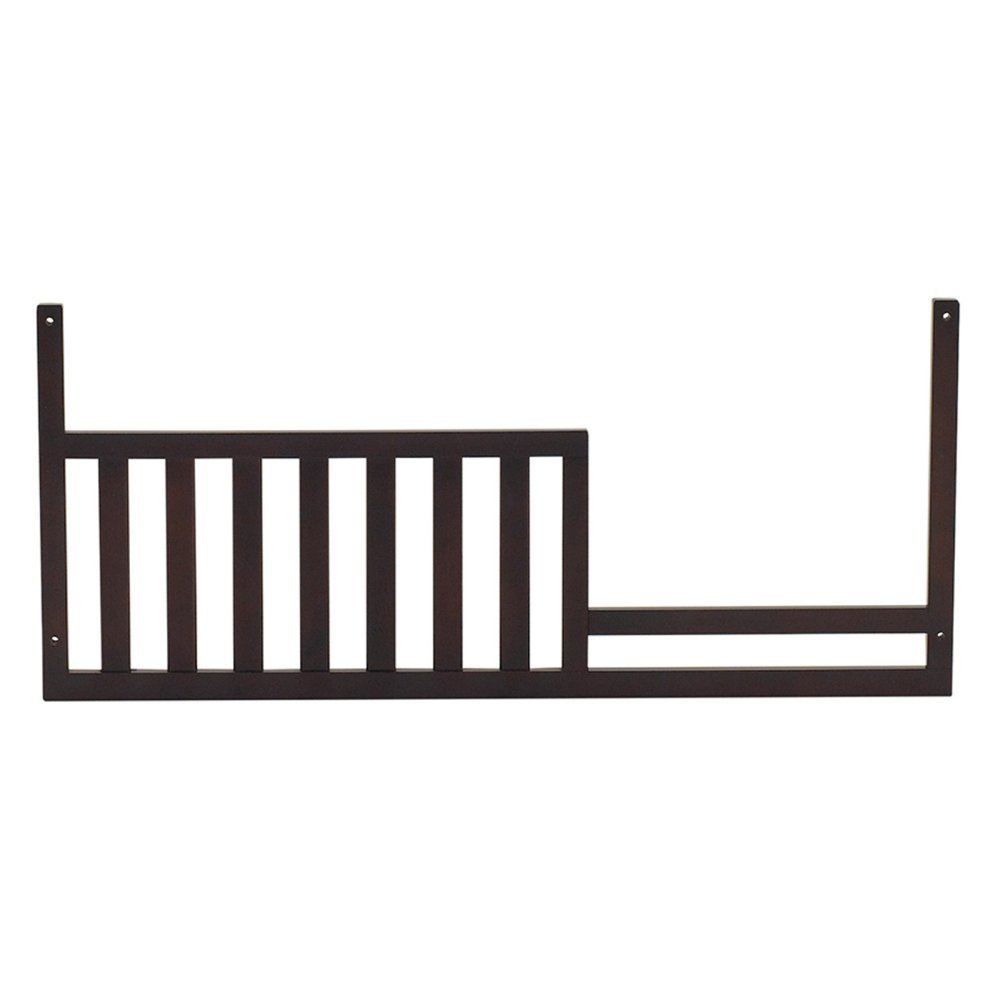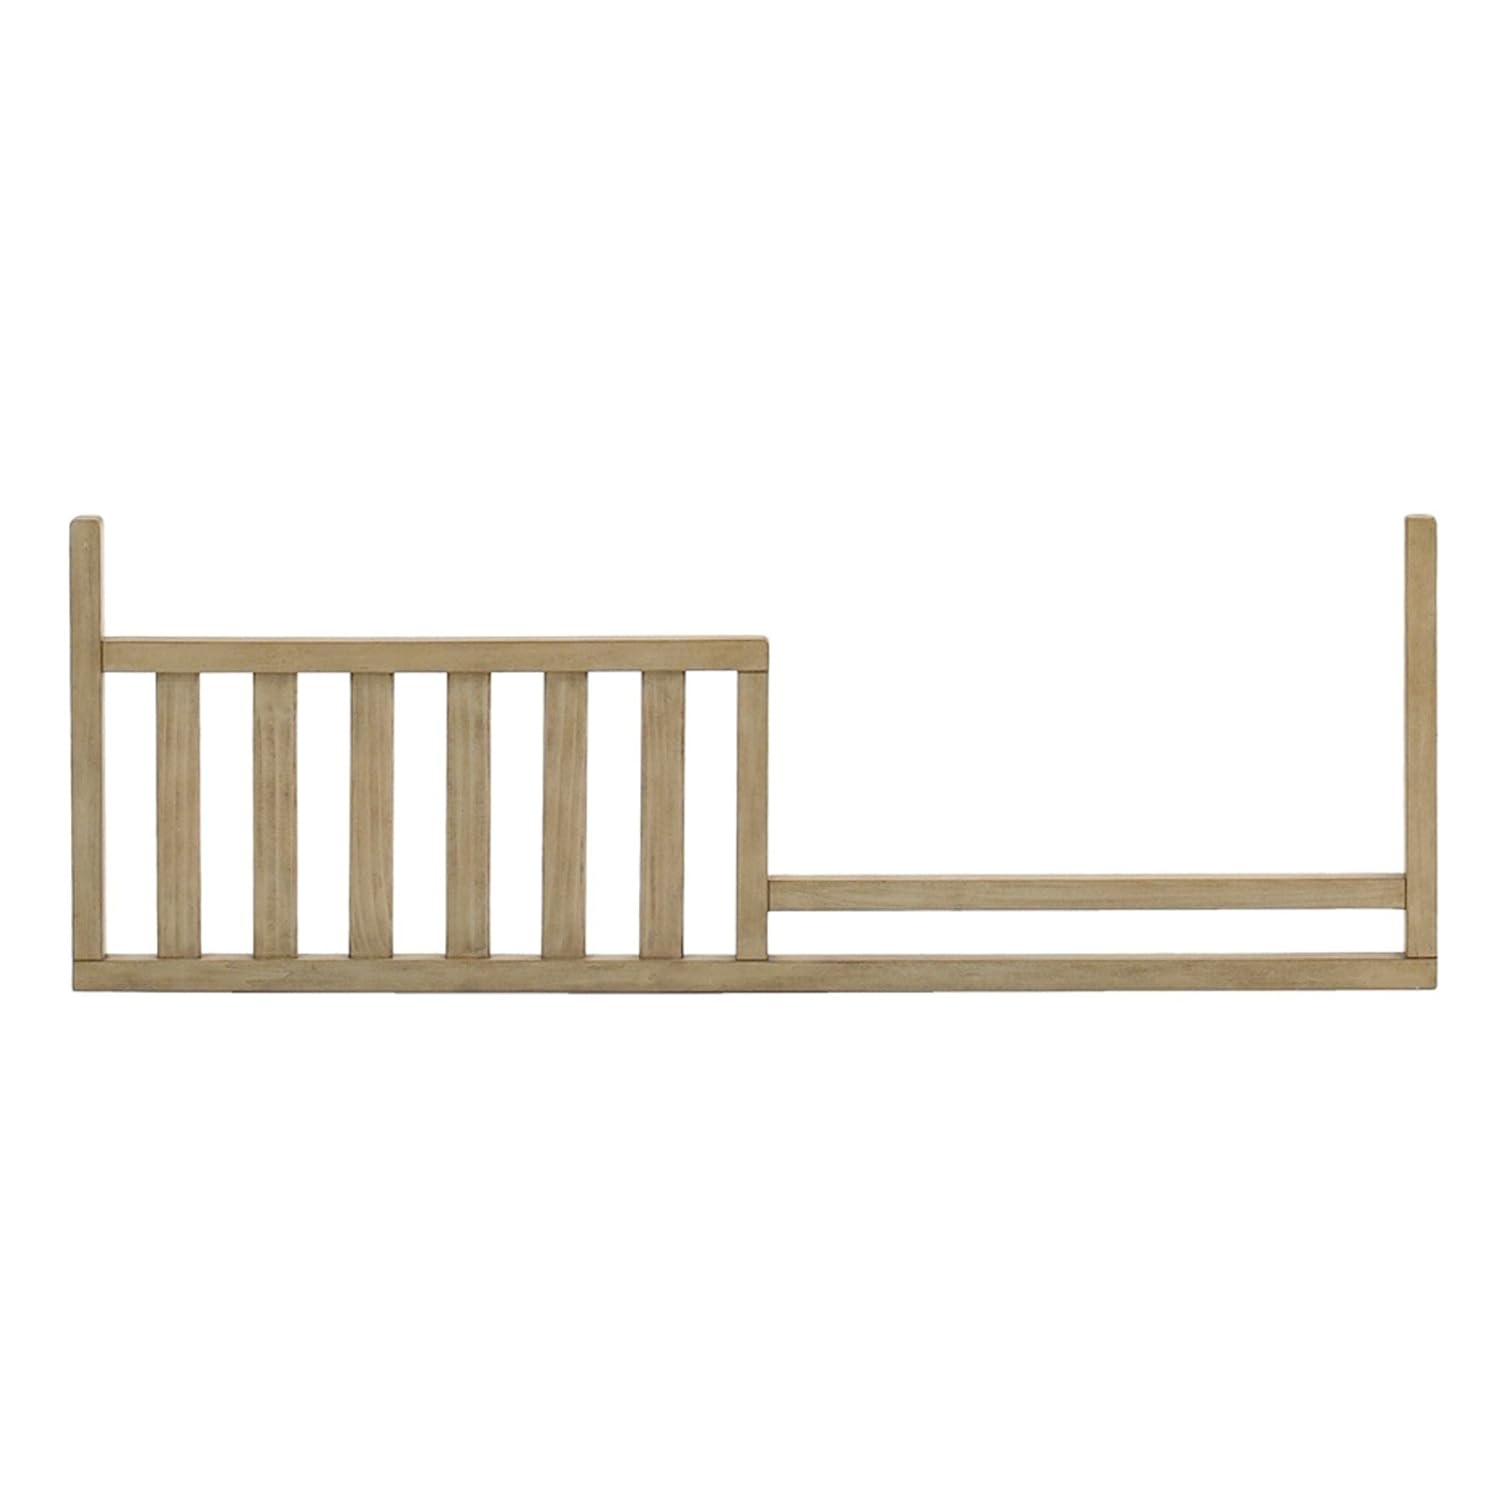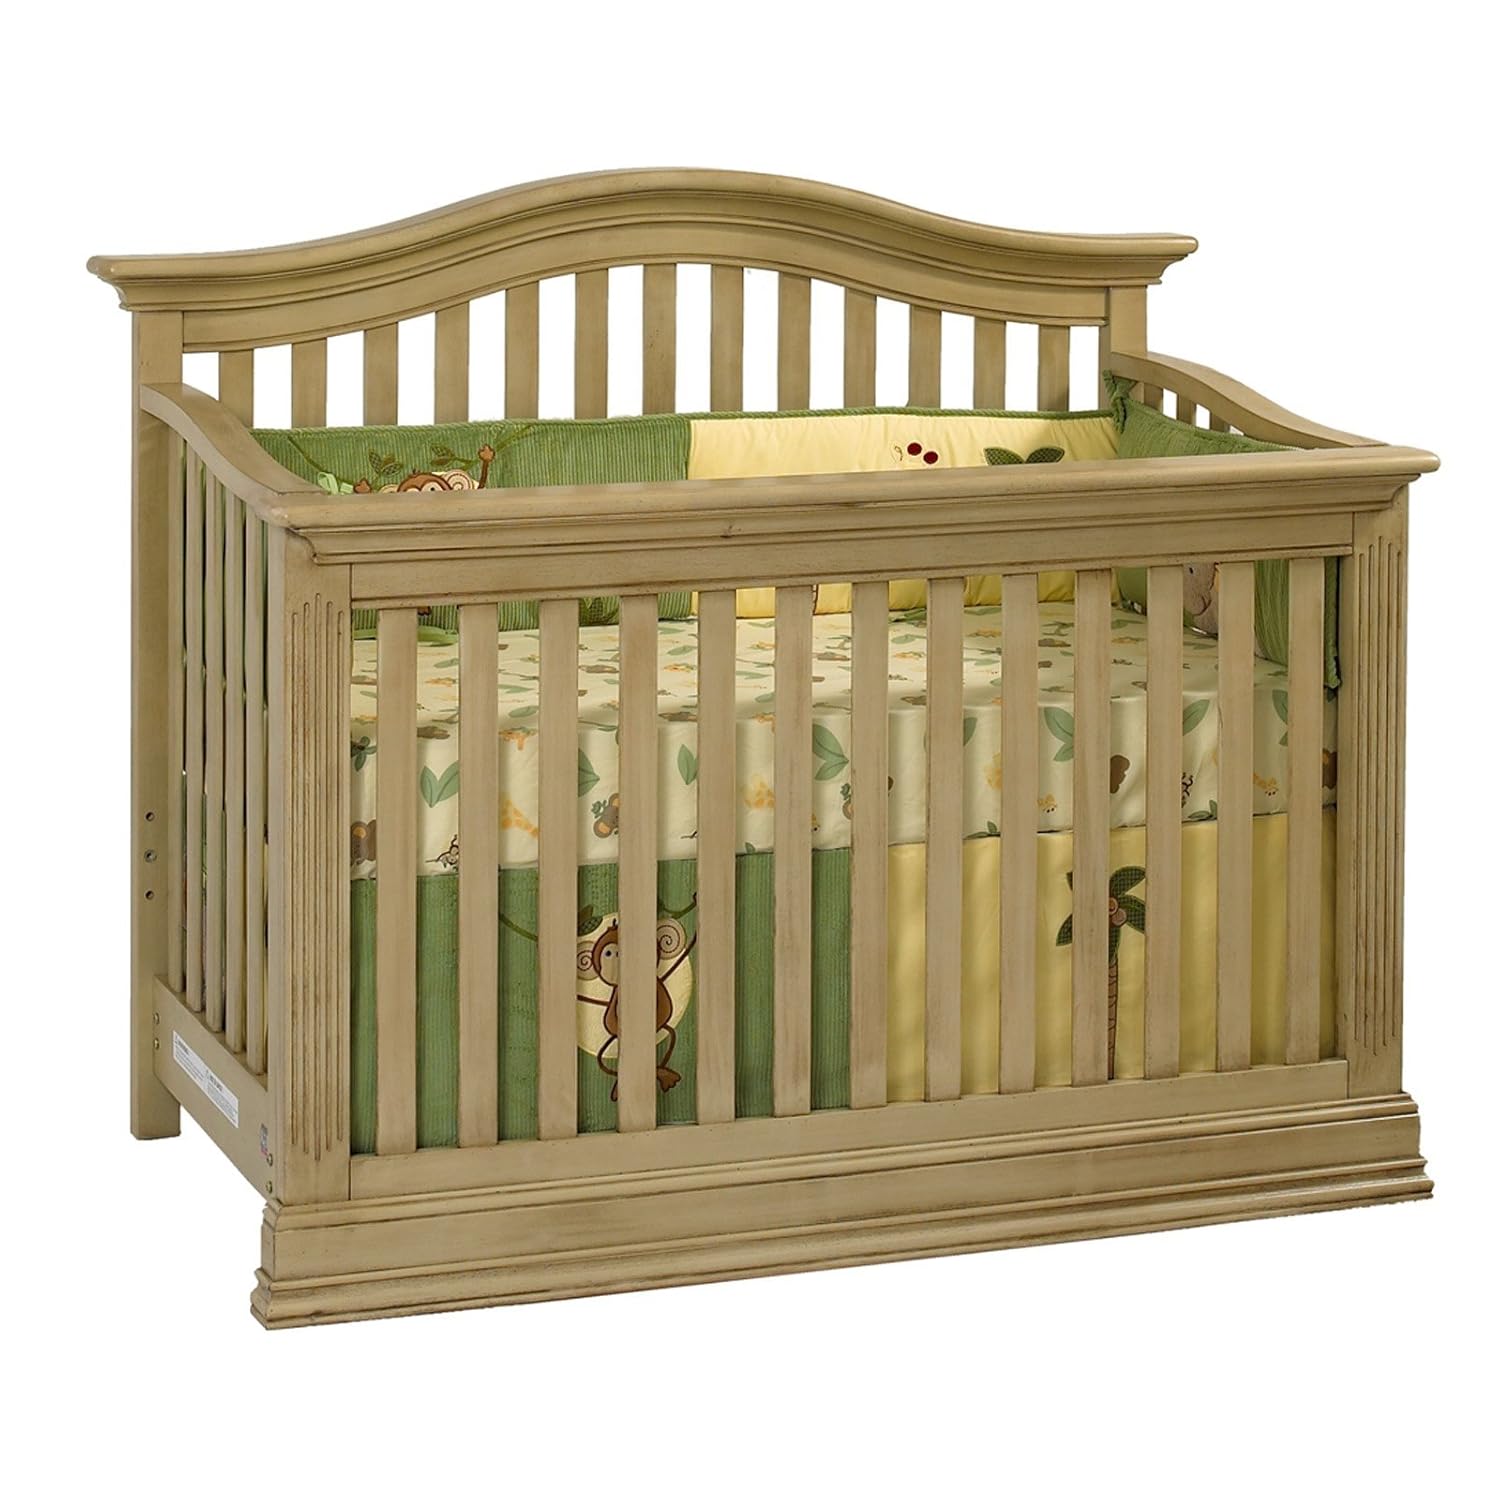
Suite Bebe Dakota Toddler Guard Rail Espresso
Category: Baby
The Suite bebe Dakota Espresso toddler bed conversion kit allows your child to grow with the crib. This kit will allow you to convert baby's crib into a toddler bed and daybed for your growing child. Heritage Baby Products is dedicated to providing superior quality children's furniture at an affordable price. This philosophy is the inspiration behind the company's "Heritage" name, building a company that will be around for generations to come. We strive consistently to meet or exceed our customers' expectations, We have received acclaim for our quality, styling and customer service.
Features: All Harwood Construction | Tested and certified by ASTM approved testing labs and carries the JPMA Seal of approval for safety and compliance. Meets or exceeds all Federal Safety standards | Lead and phthalate free, non-toxic finish | Assembly required | Finished non toxic multi step painting process